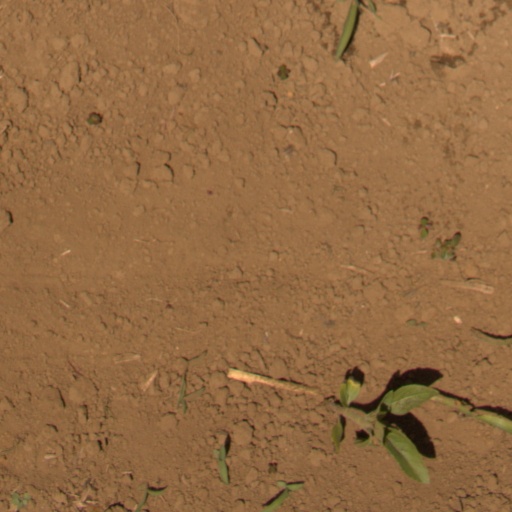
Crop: Jerusalem artichoke